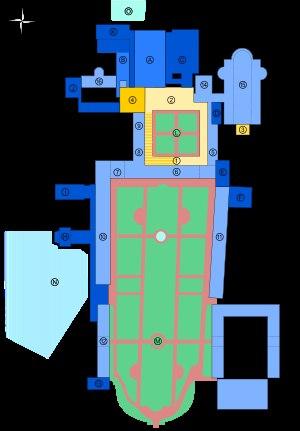
Le collège Notre-Dame de Bonne-Espérance est un établissement d'enseignement primaire et secondaire situé à Vellereille-les-Brayeux en Belgique. Il est fondé le 4 mai 1830 dans les bâtiments historiques de l'ancienne abbaye de Bonne-Espérance et destiné initialement à la formation des prêtres. Une section de philosophie préparatoire au grand séminaire et une école normale pour instituteurs y ouvrent leurs portes dans les années 1830. L'école normale est transférée à Braine-le-Comte en 1925 et la section de philosophie supprimée en 1968. Toujours en activité, l'école — primaire et secondaire — s'ouvre à l'externat et aux filles en 1985.
L'abbaye de Bonne-Espérance est située à Vellereille-les-Brayeux, aujourd'hui dans la commune d'Estinnes, à 4 km au sud-ouest de Binche, en Belgique.